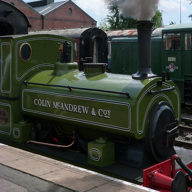
Vehicle type: Trains